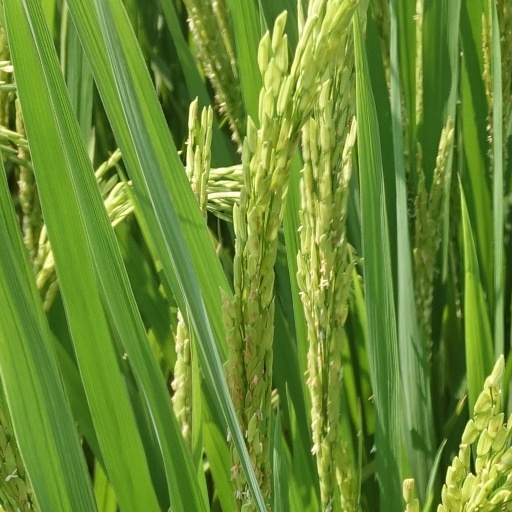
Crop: rice